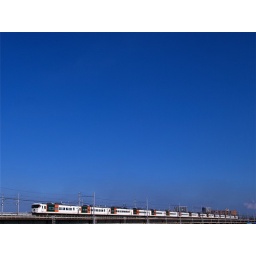
The train runs under the blue sky.